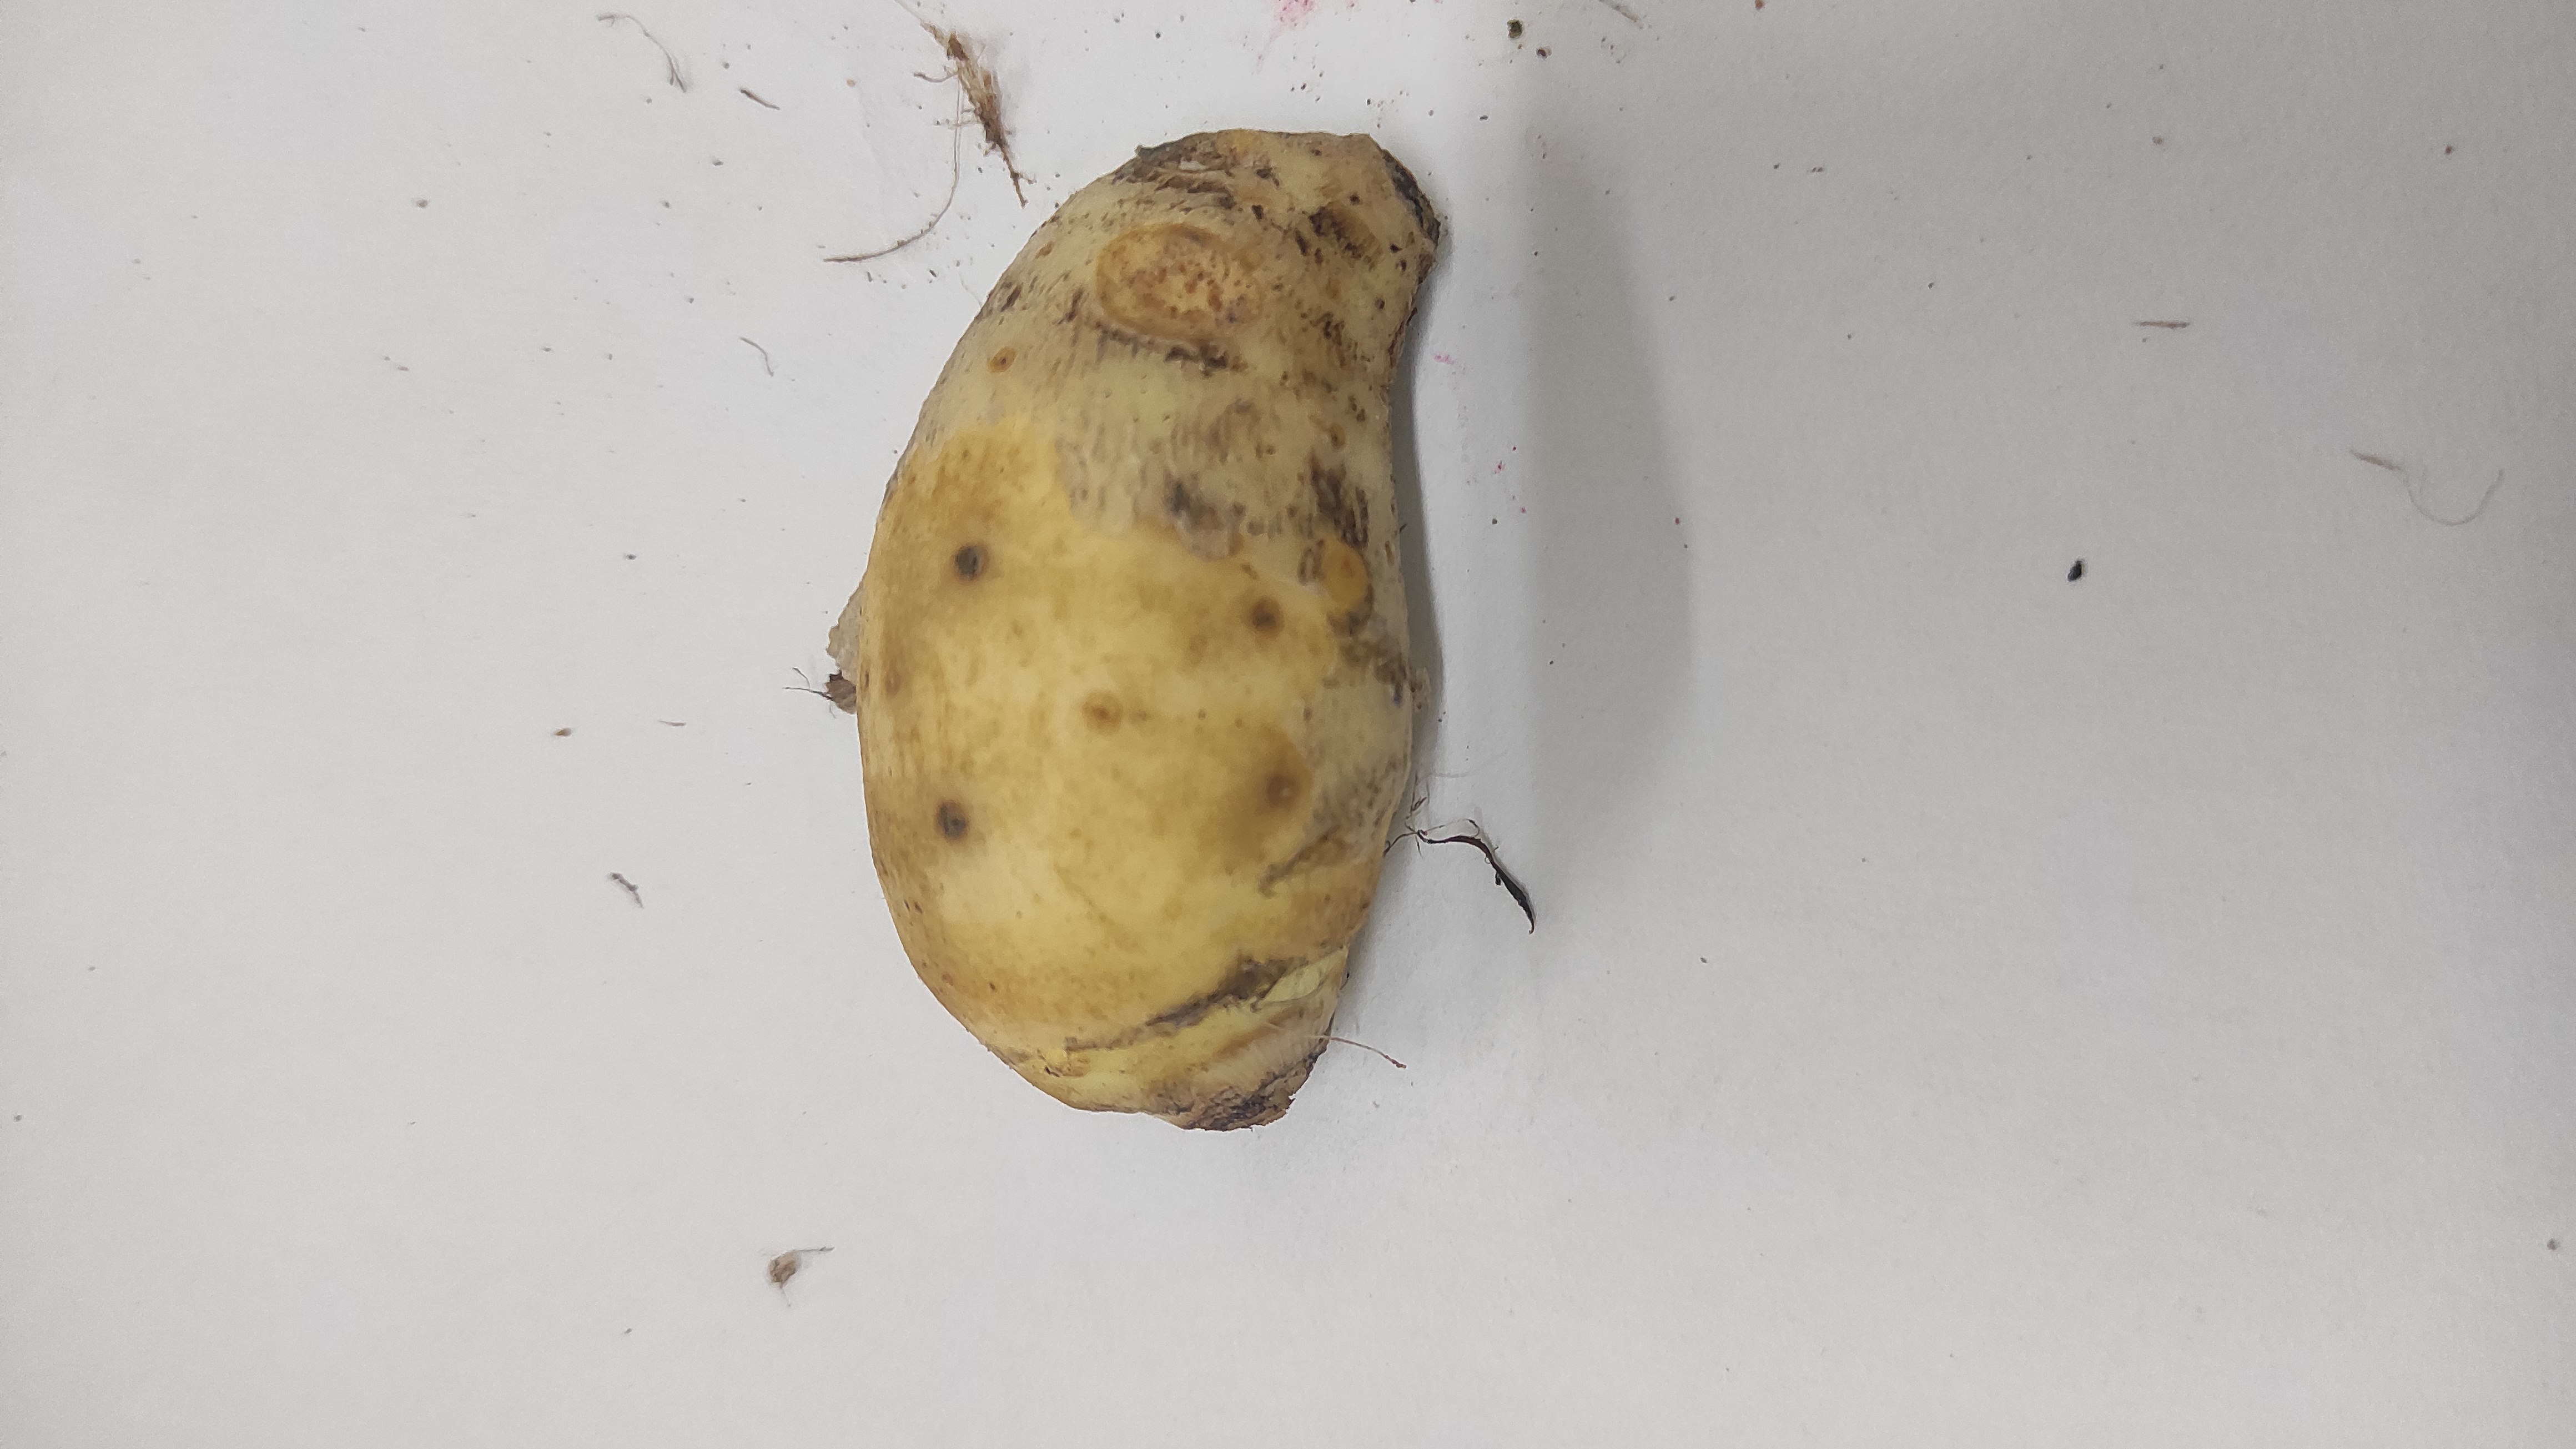
Crop: Taro root
Condition: Fresh